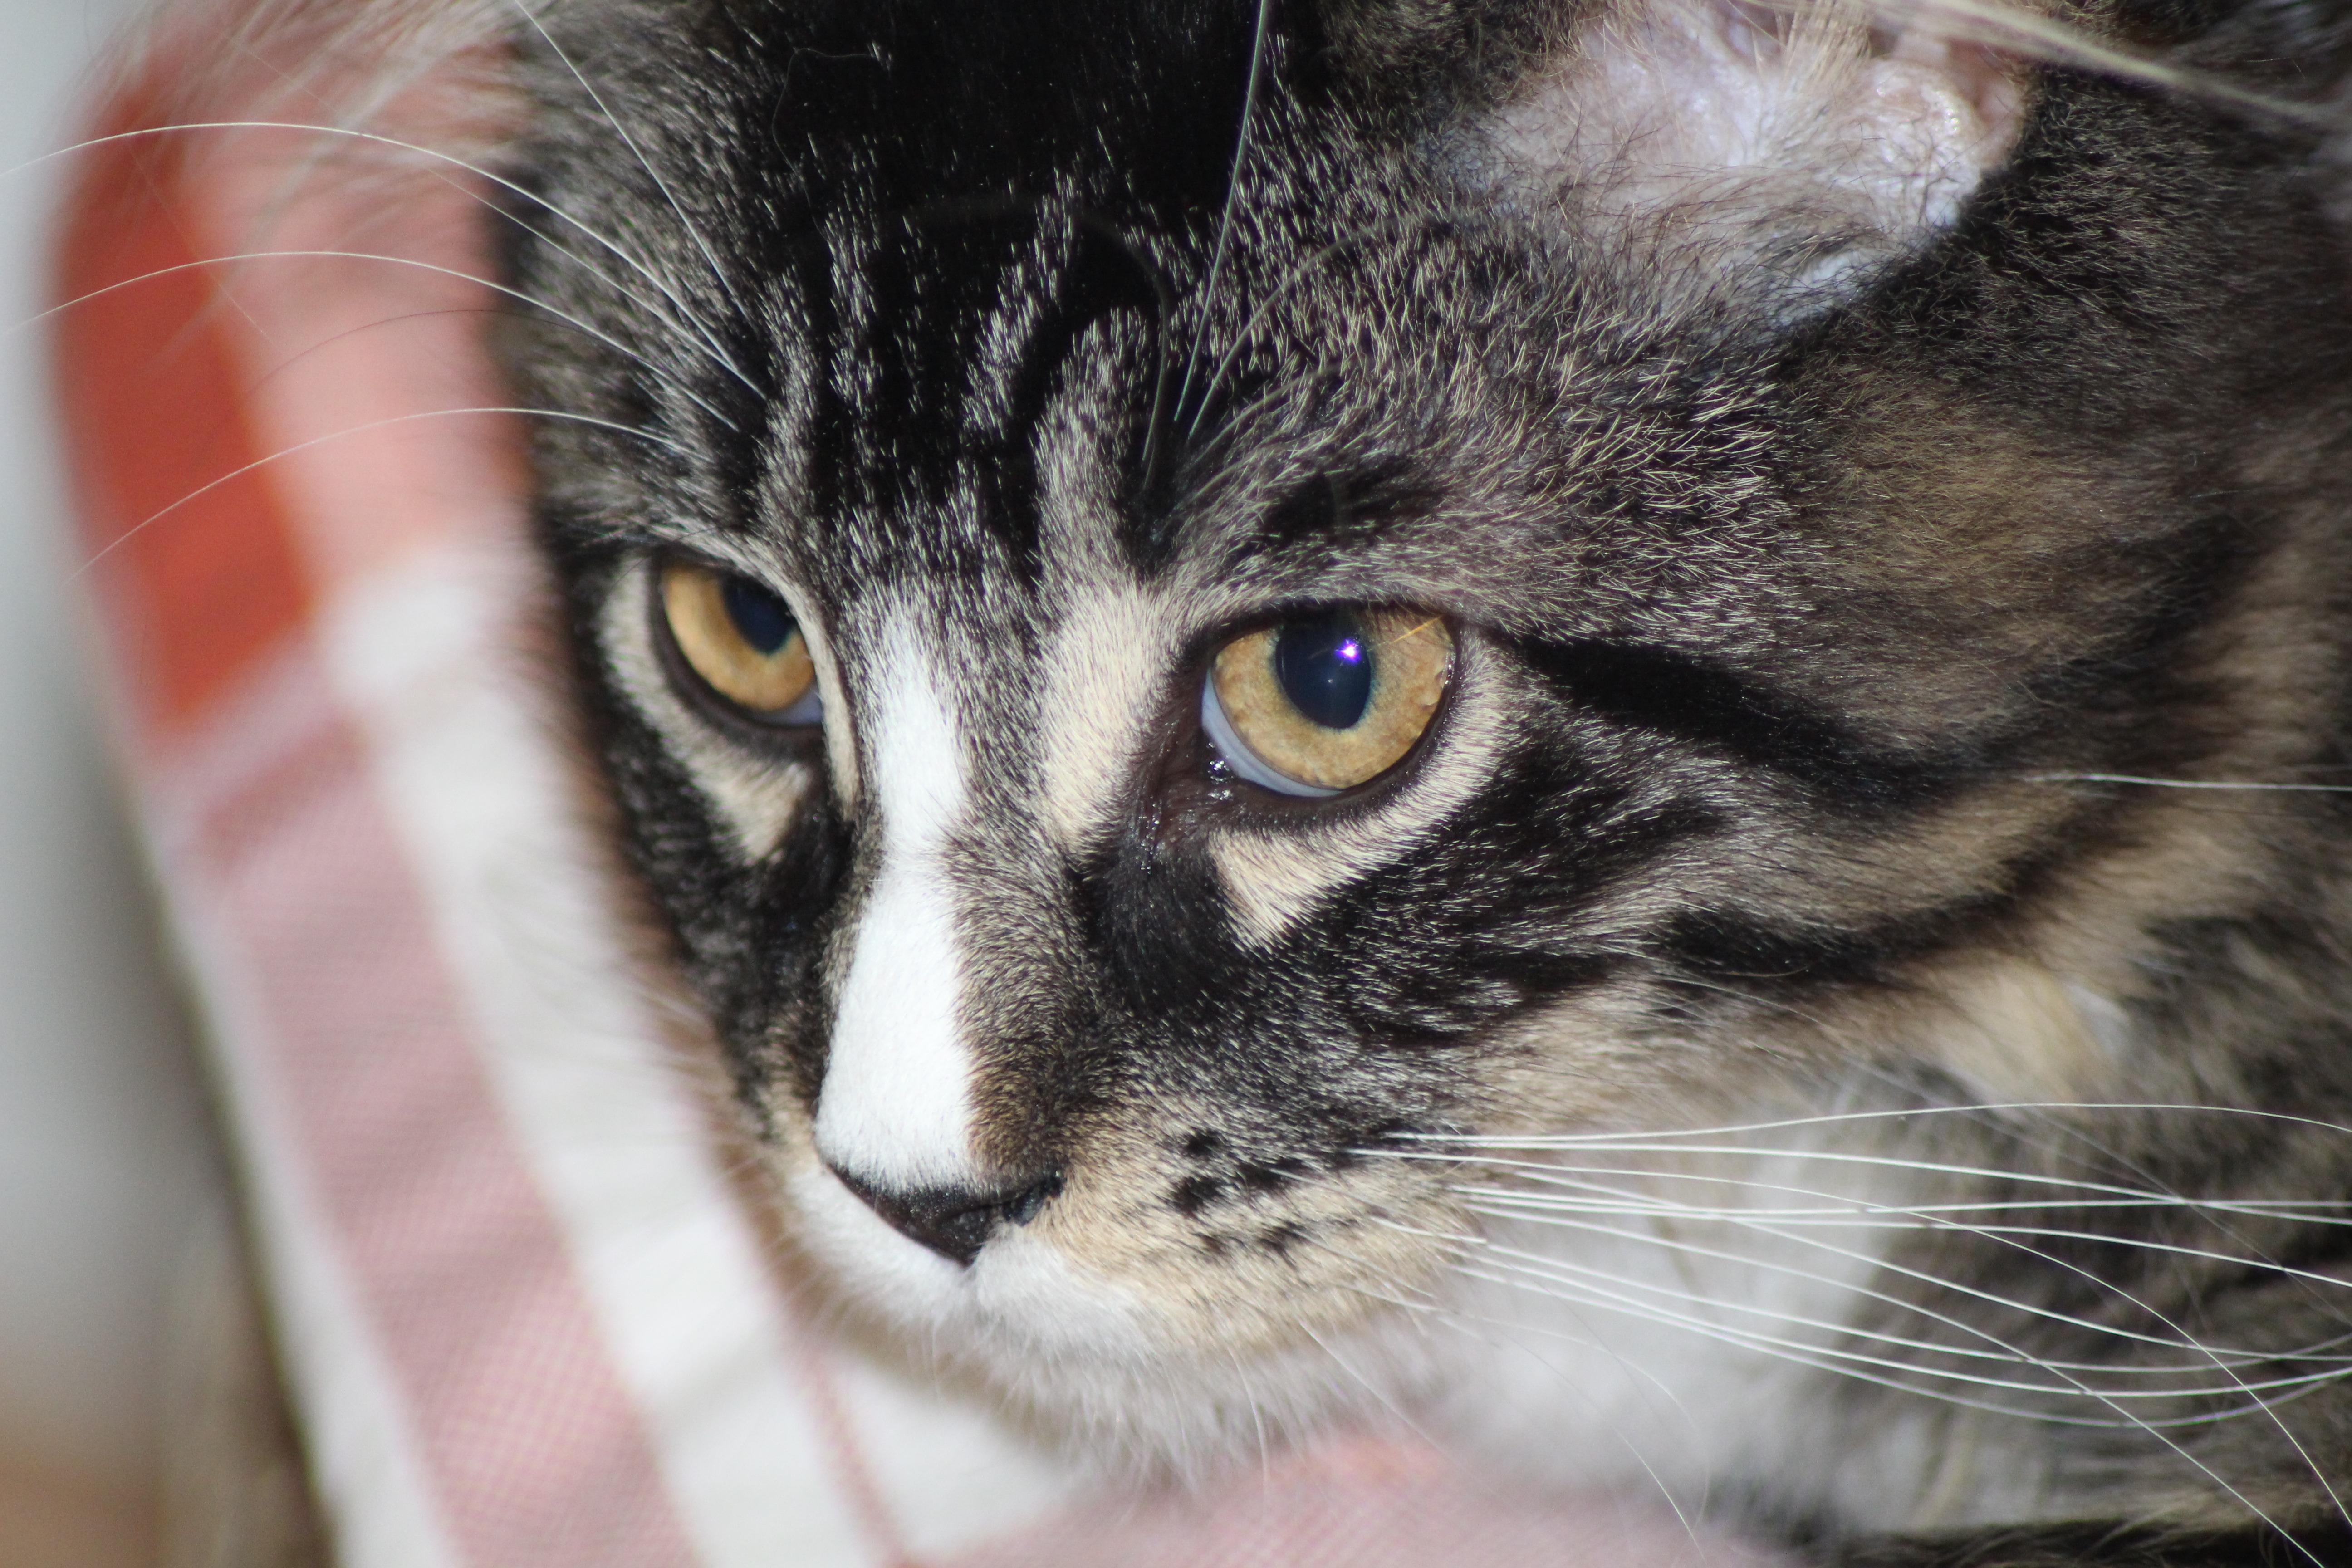
kitten, cat, mammal, close up, nose, whiskers, head, vertebrate, maine coon, cat face, european shorthair, small to medium sized cats, cat like mammal, domestic short haired cat, american shorthair